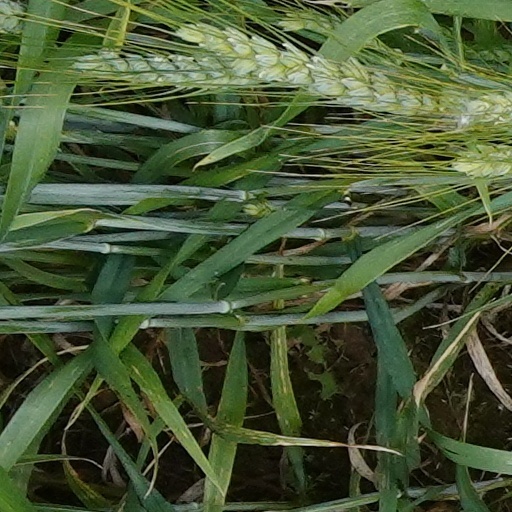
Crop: wheat